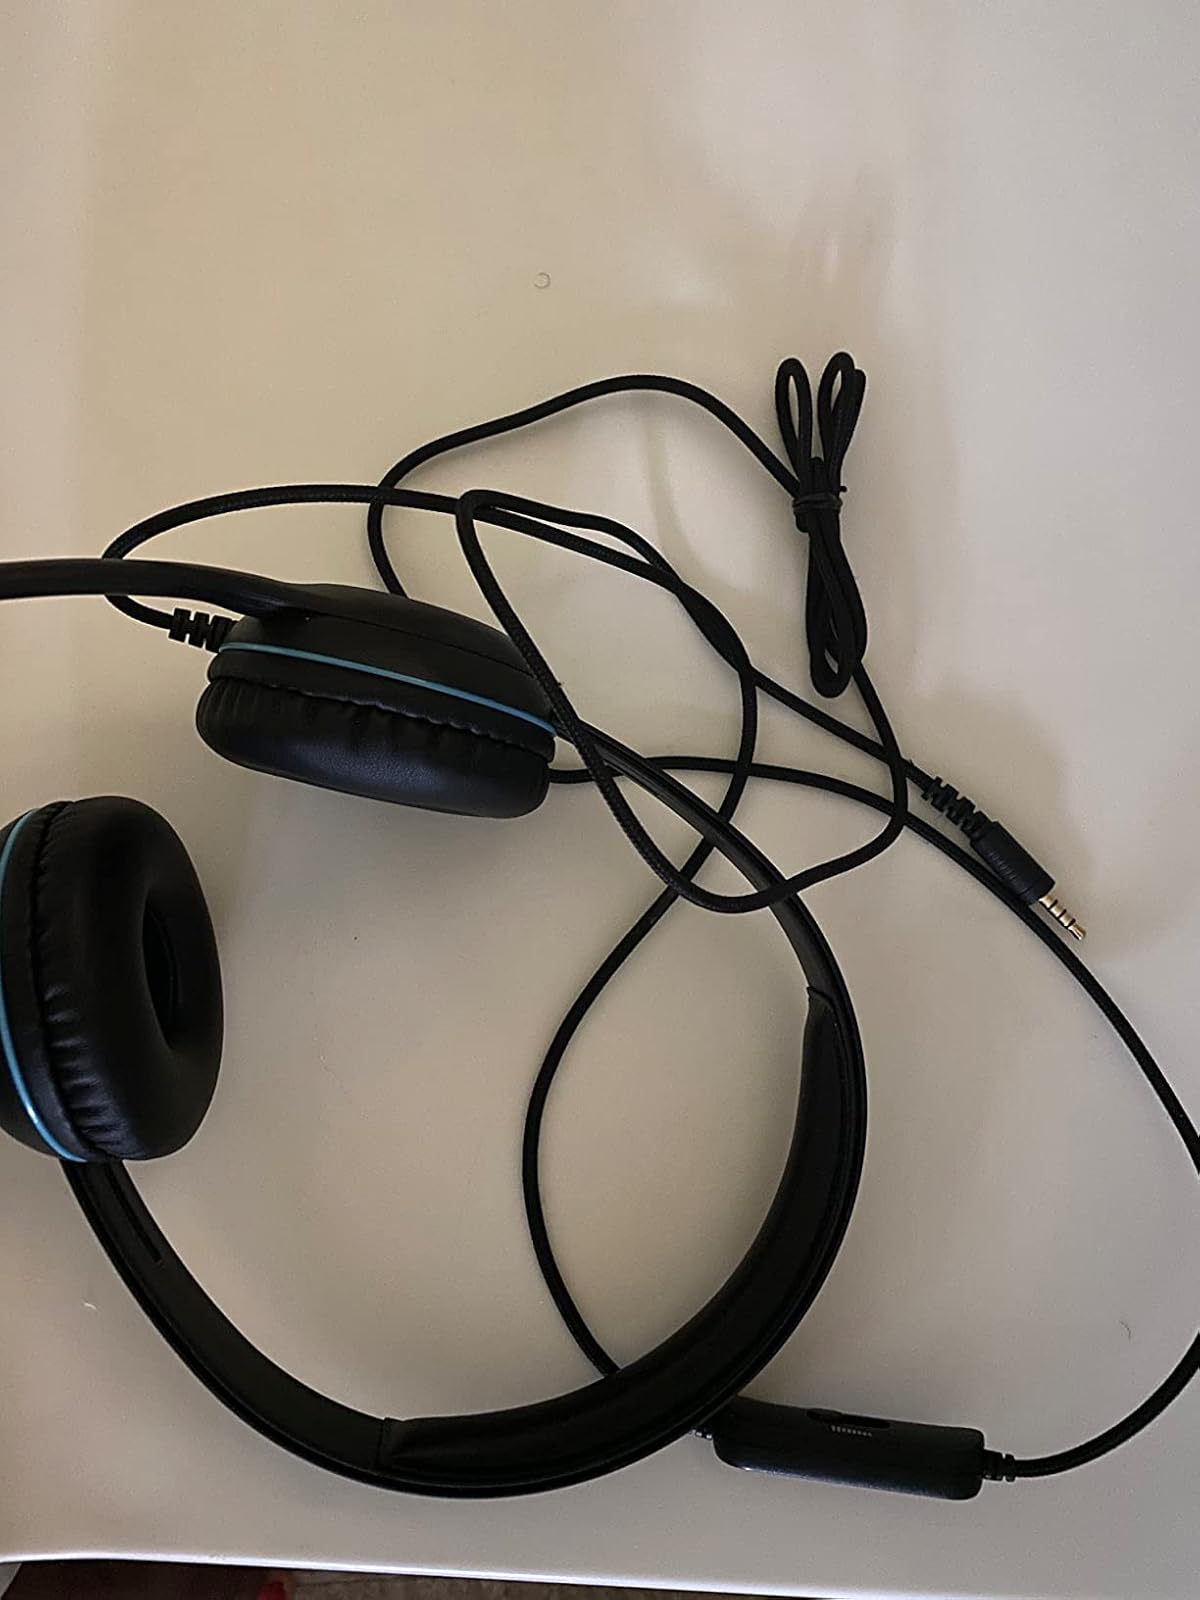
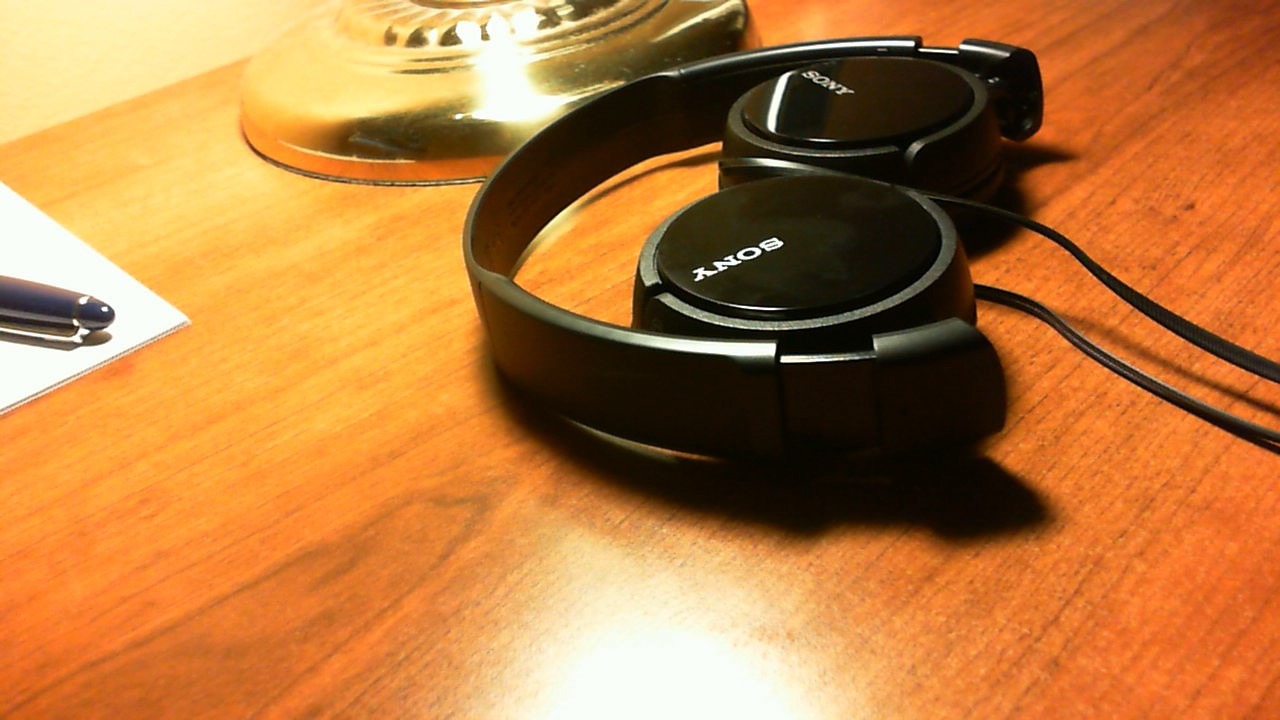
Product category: headphones
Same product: no